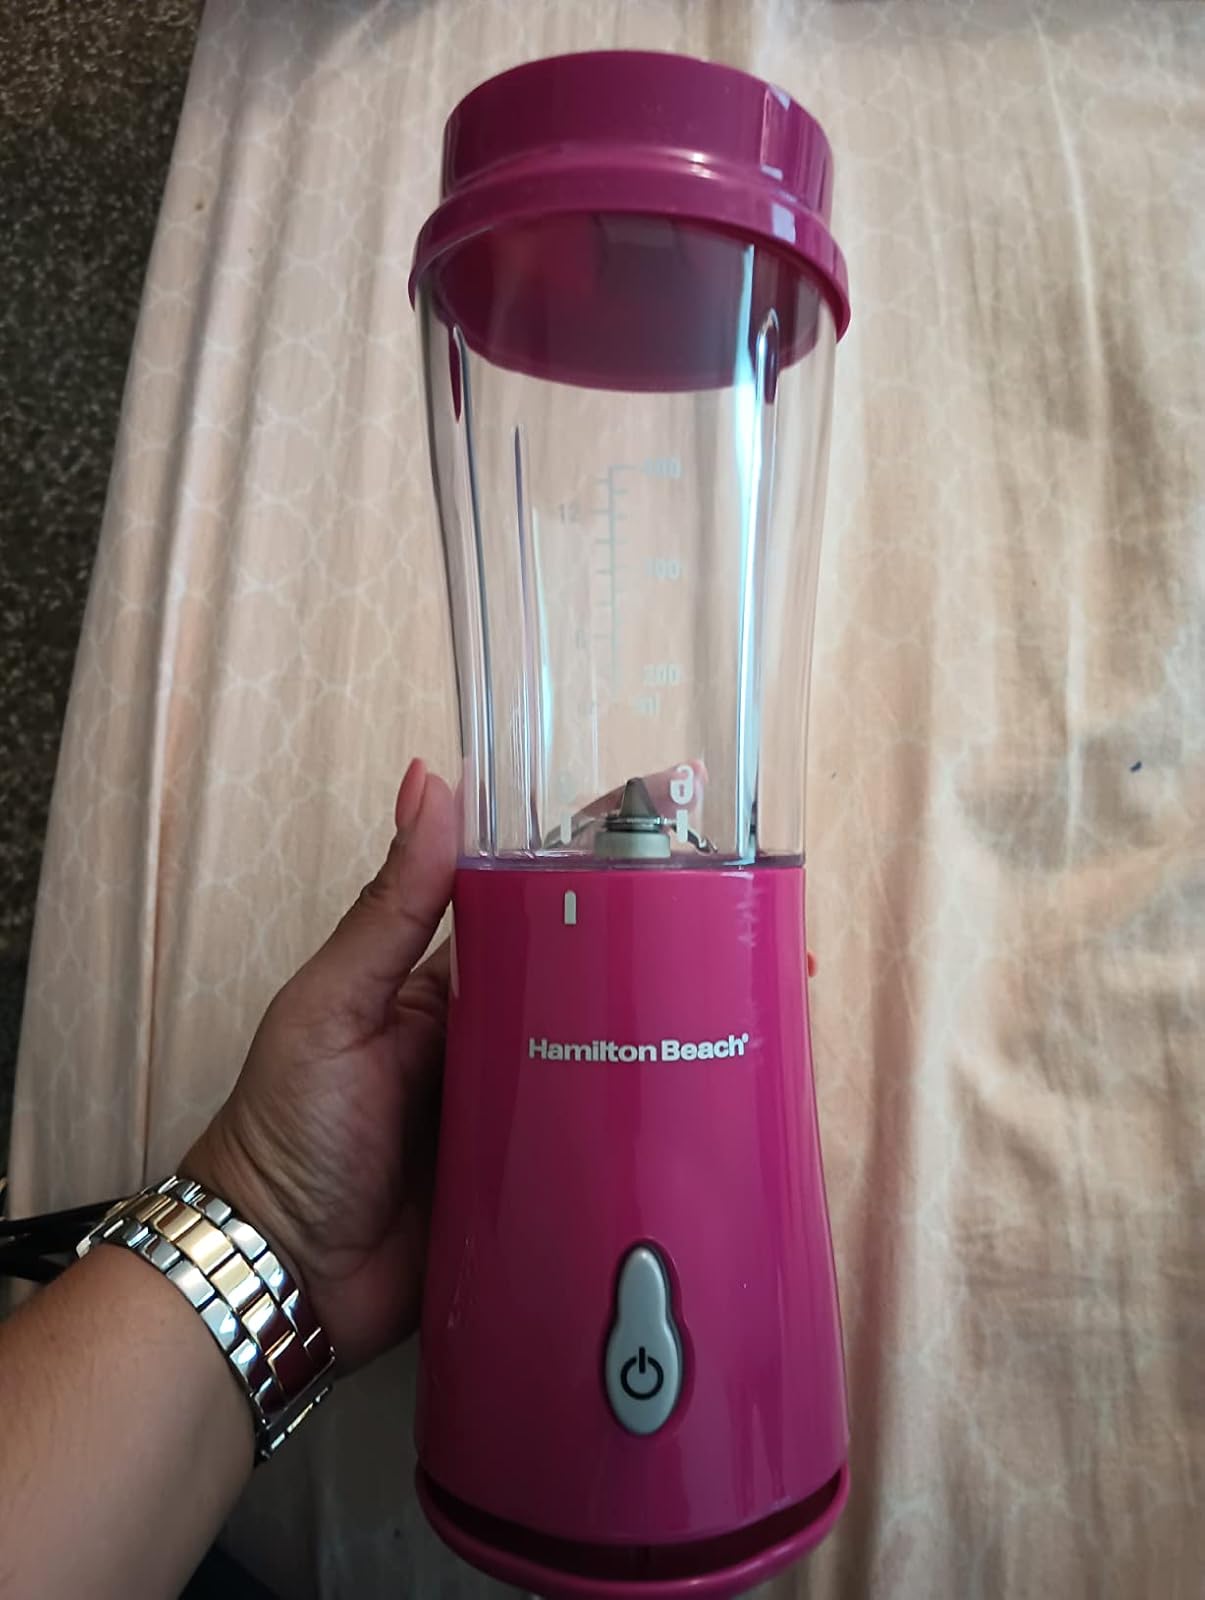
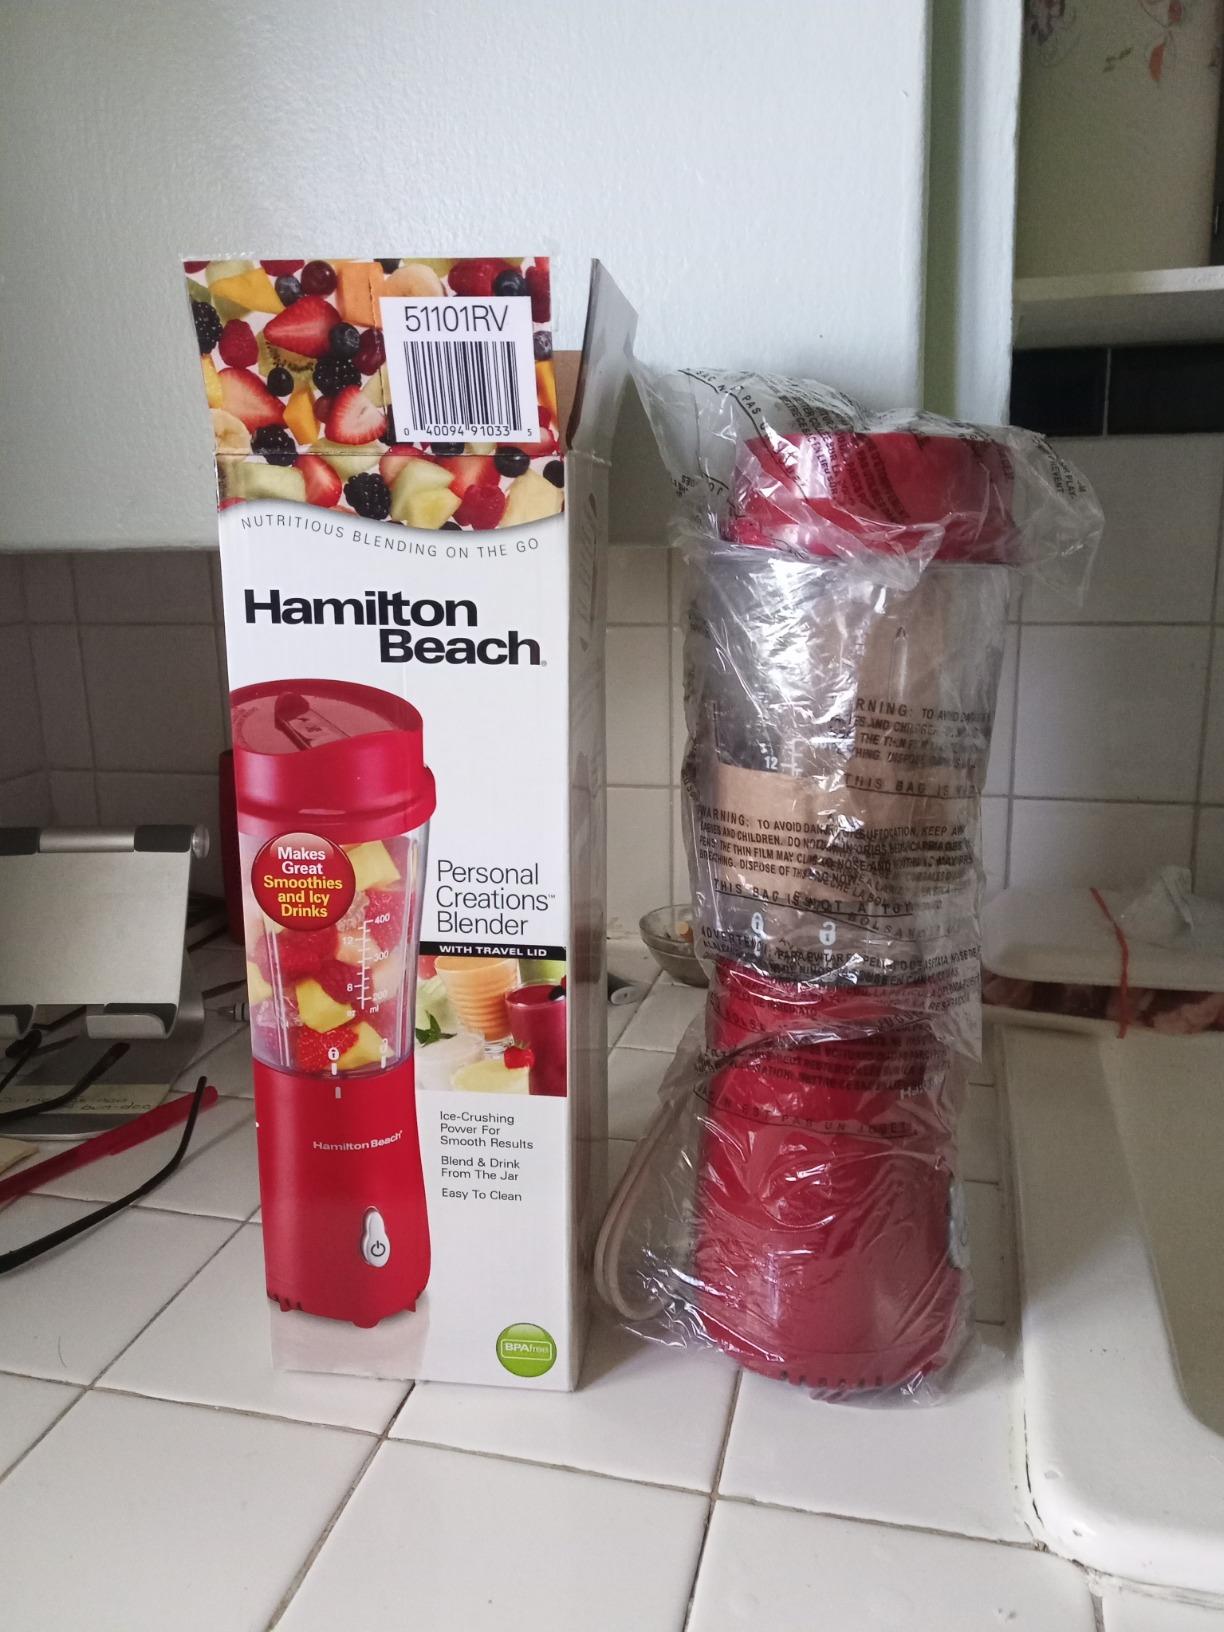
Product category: items_blender
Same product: no